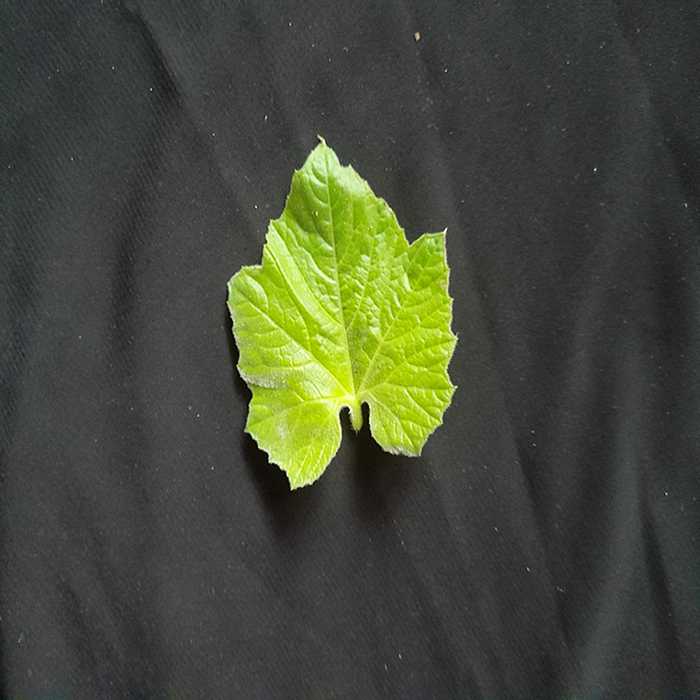
Plant: Bottle gourd
Label: Fresh leaf